Nicolás Megía

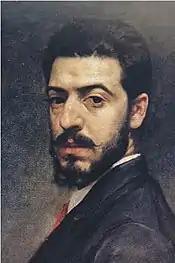
Self-portrait (c. 1880)

Nicolás Megía Márquez (6 December 1845 – 15 April 1917) was a Spanish painter in the Academic and Realistic styles. He was known mostly for historical costumbrista paintings; many of which were watercolors.